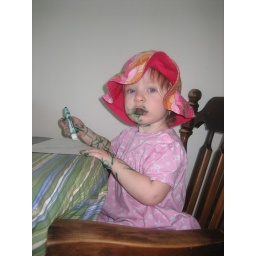
If you look closely, there's not a single green mark on the paper in front of her...